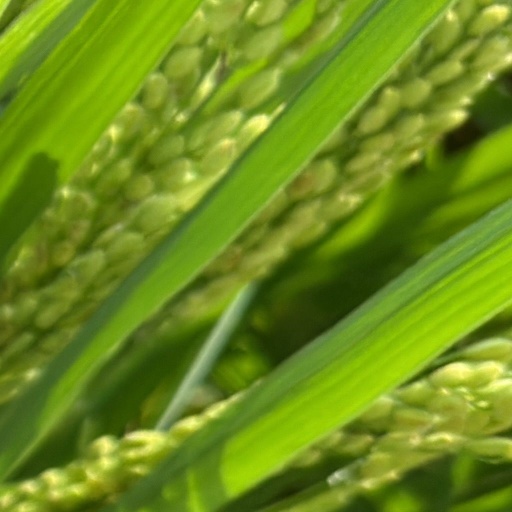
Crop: rice